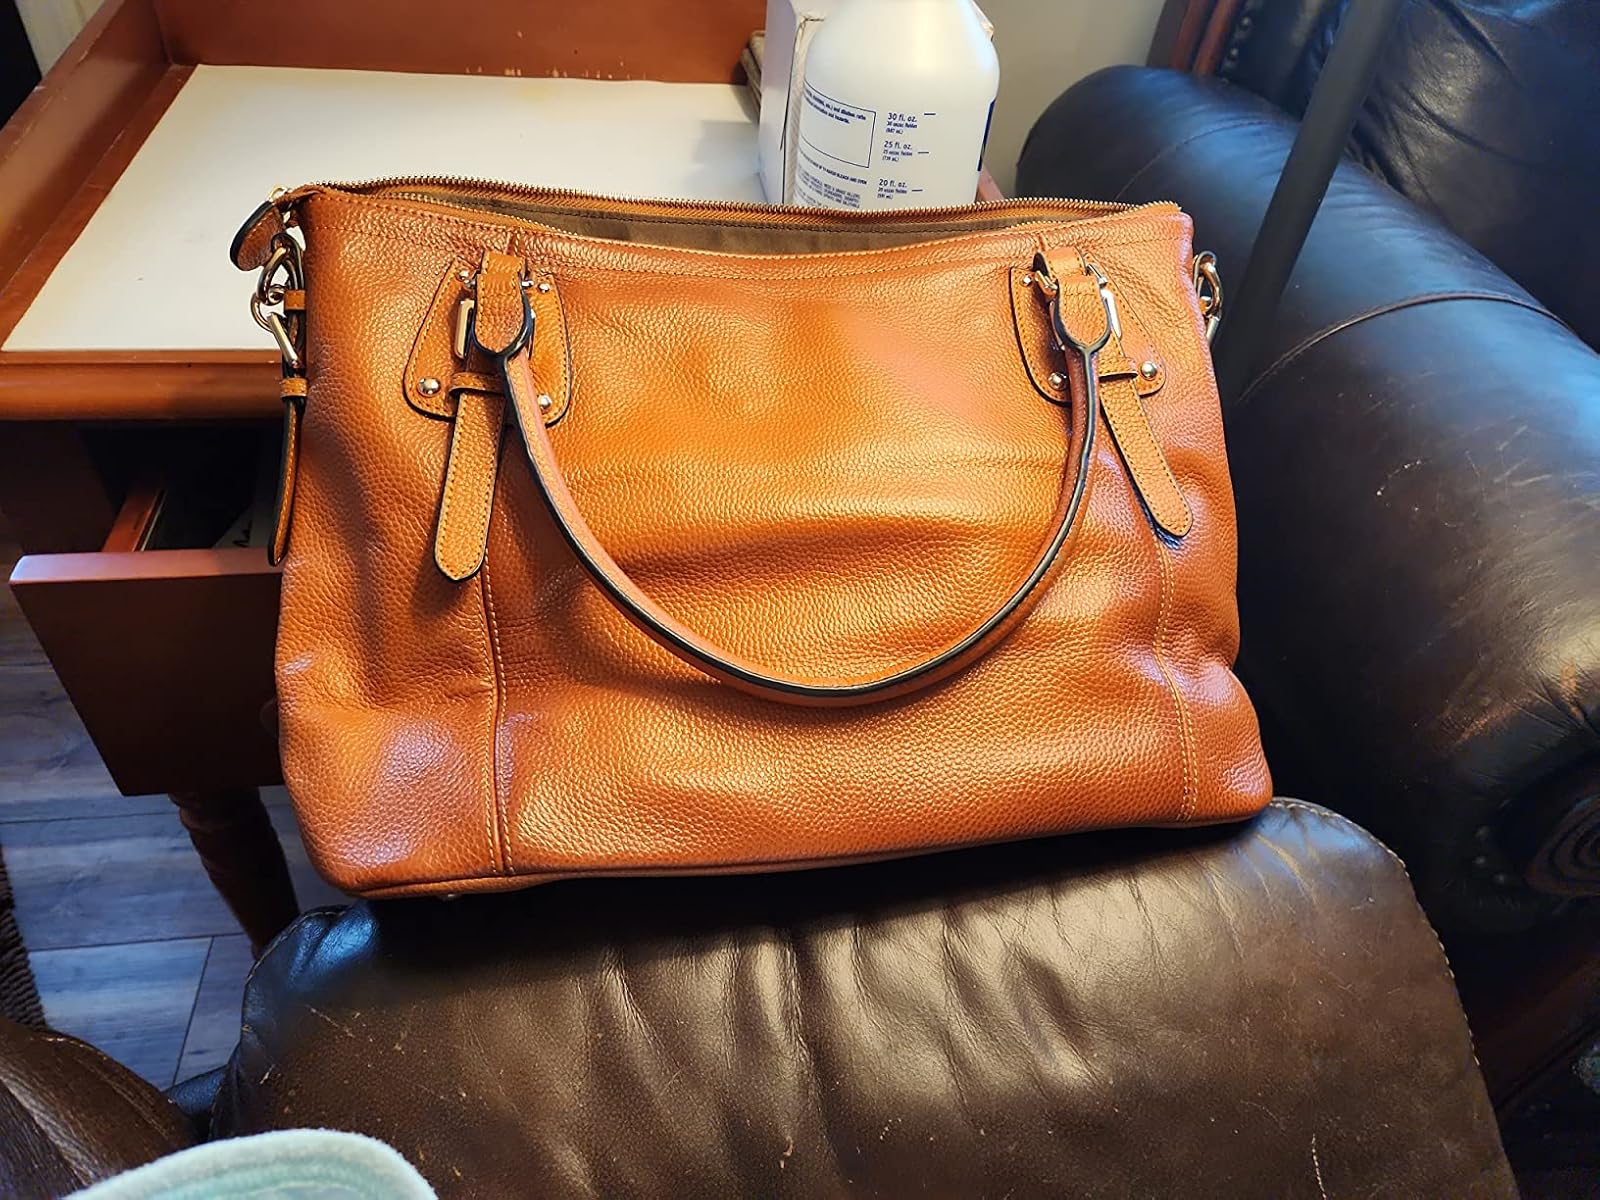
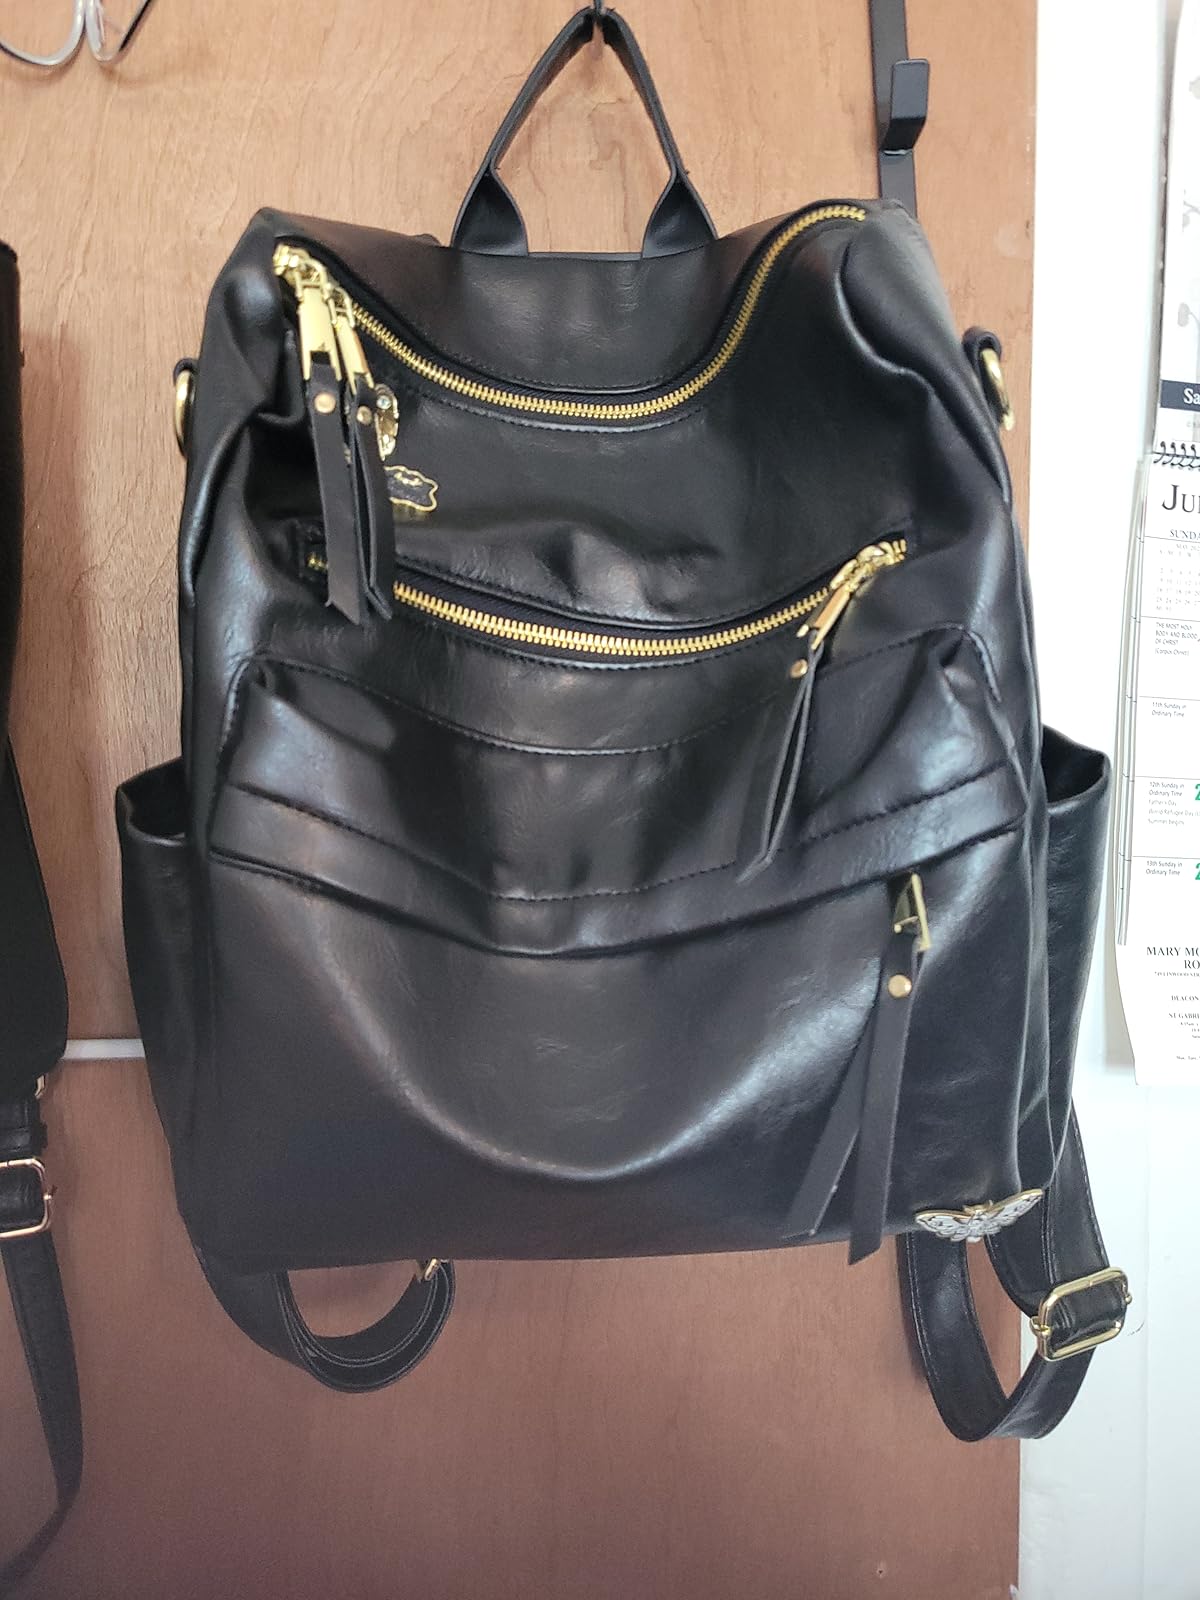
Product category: accessories_handbag
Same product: no